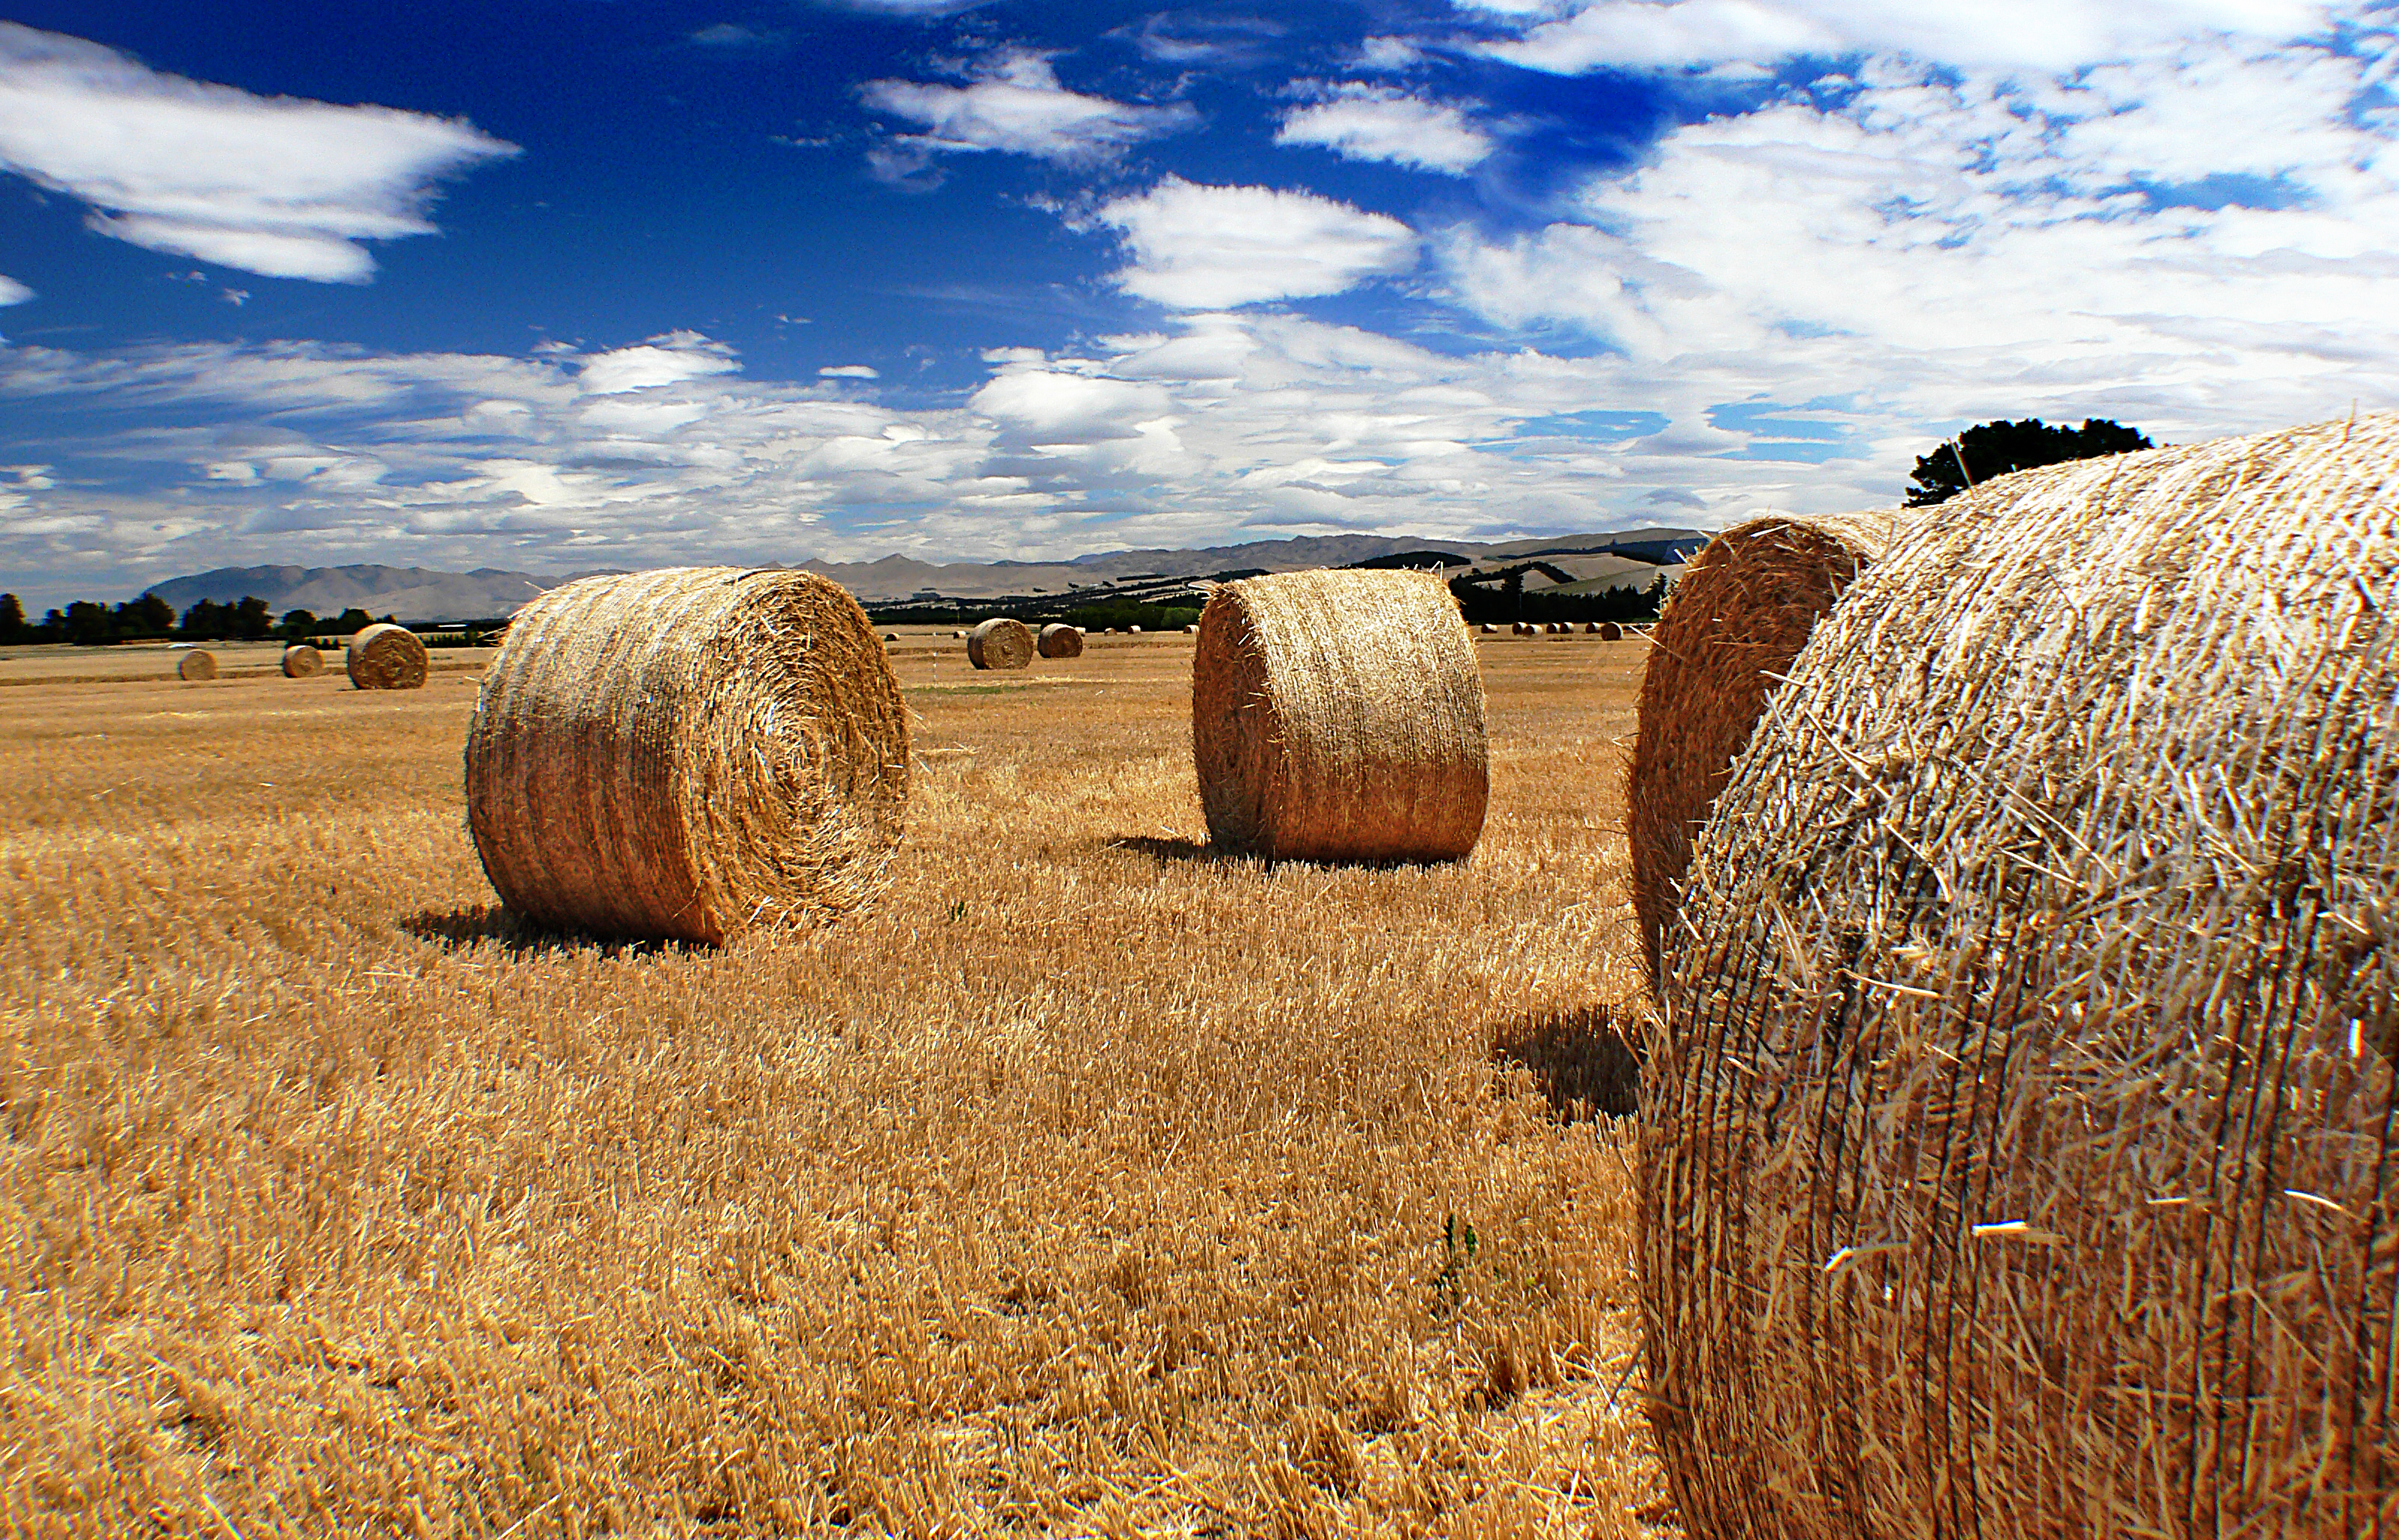
plant, hay, field, farm, prairie, harvest, crop, soil, agriculture, grassland, straw, haybales, rural area, grass family